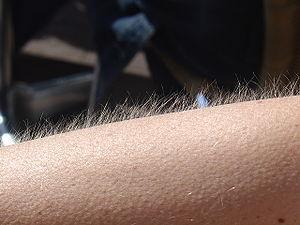
Le froid est la sensation contraire du chaud, associée aux températures basses. Il s'agit également d'un qualificatif relatif aux transferts thermiques : un corps est qualifié de « froid » s'il est en contact thermique avec un autre corps de température plus élevée et duquel il est susceptible de recevoir de la chaleur.